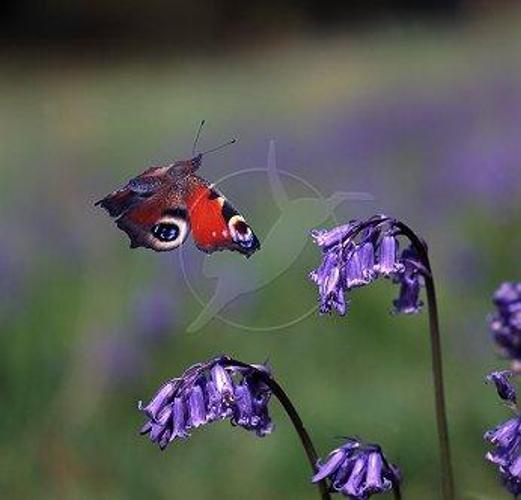
Flower: Bluebell